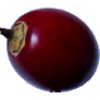
Label: tamarillo